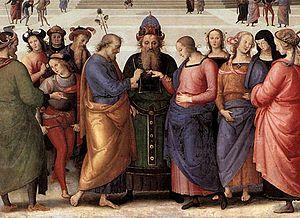
Le Mariage de la Vierge est une peinture à tempera à thème religieux du Pérugin, datant de 1501-1504 conservée au musée des beaux-arts de Caen.